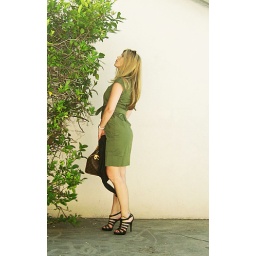
marc by marc jacobs army green shirt dress -2-light